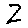
Label: 2